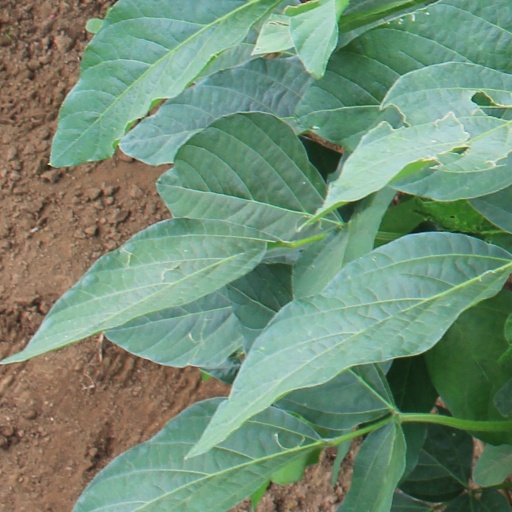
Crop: soybean